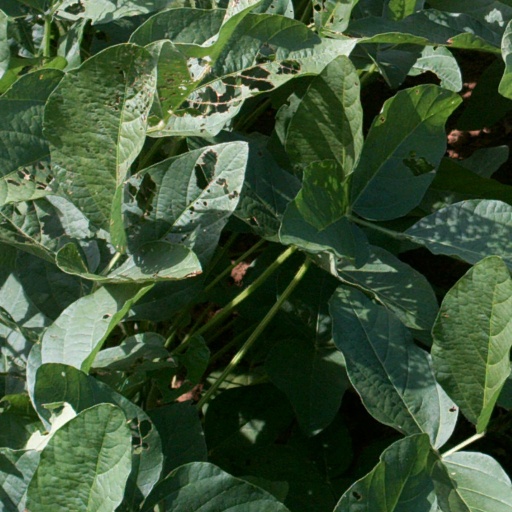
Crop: soybean